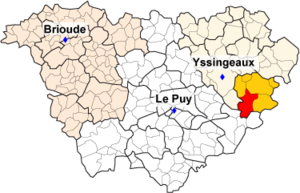
Haute-Loire
Le Mazet-Saint-Voy, officiellement Mazet-Saint-Voy, est une commune française située dans le département de la Haute-Loire en région Auvergne-Rhône-Alpes.